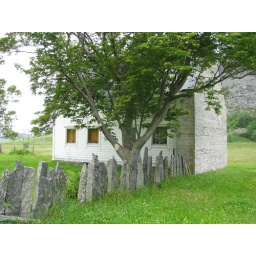
The houses in this valley are built with a stone wall in the end, because of the extremely strong wind in the winter.